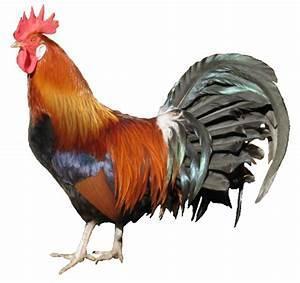
chicken